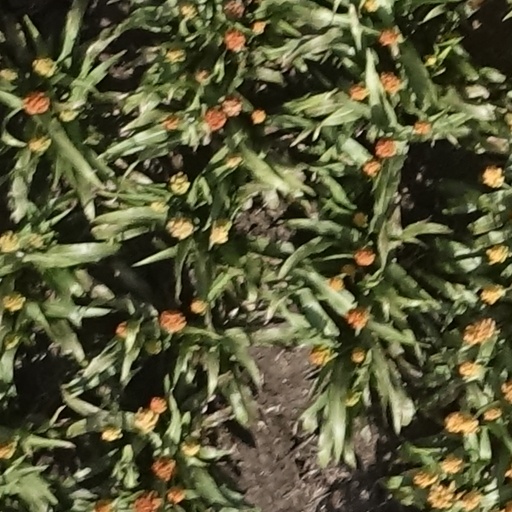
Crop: sorghum